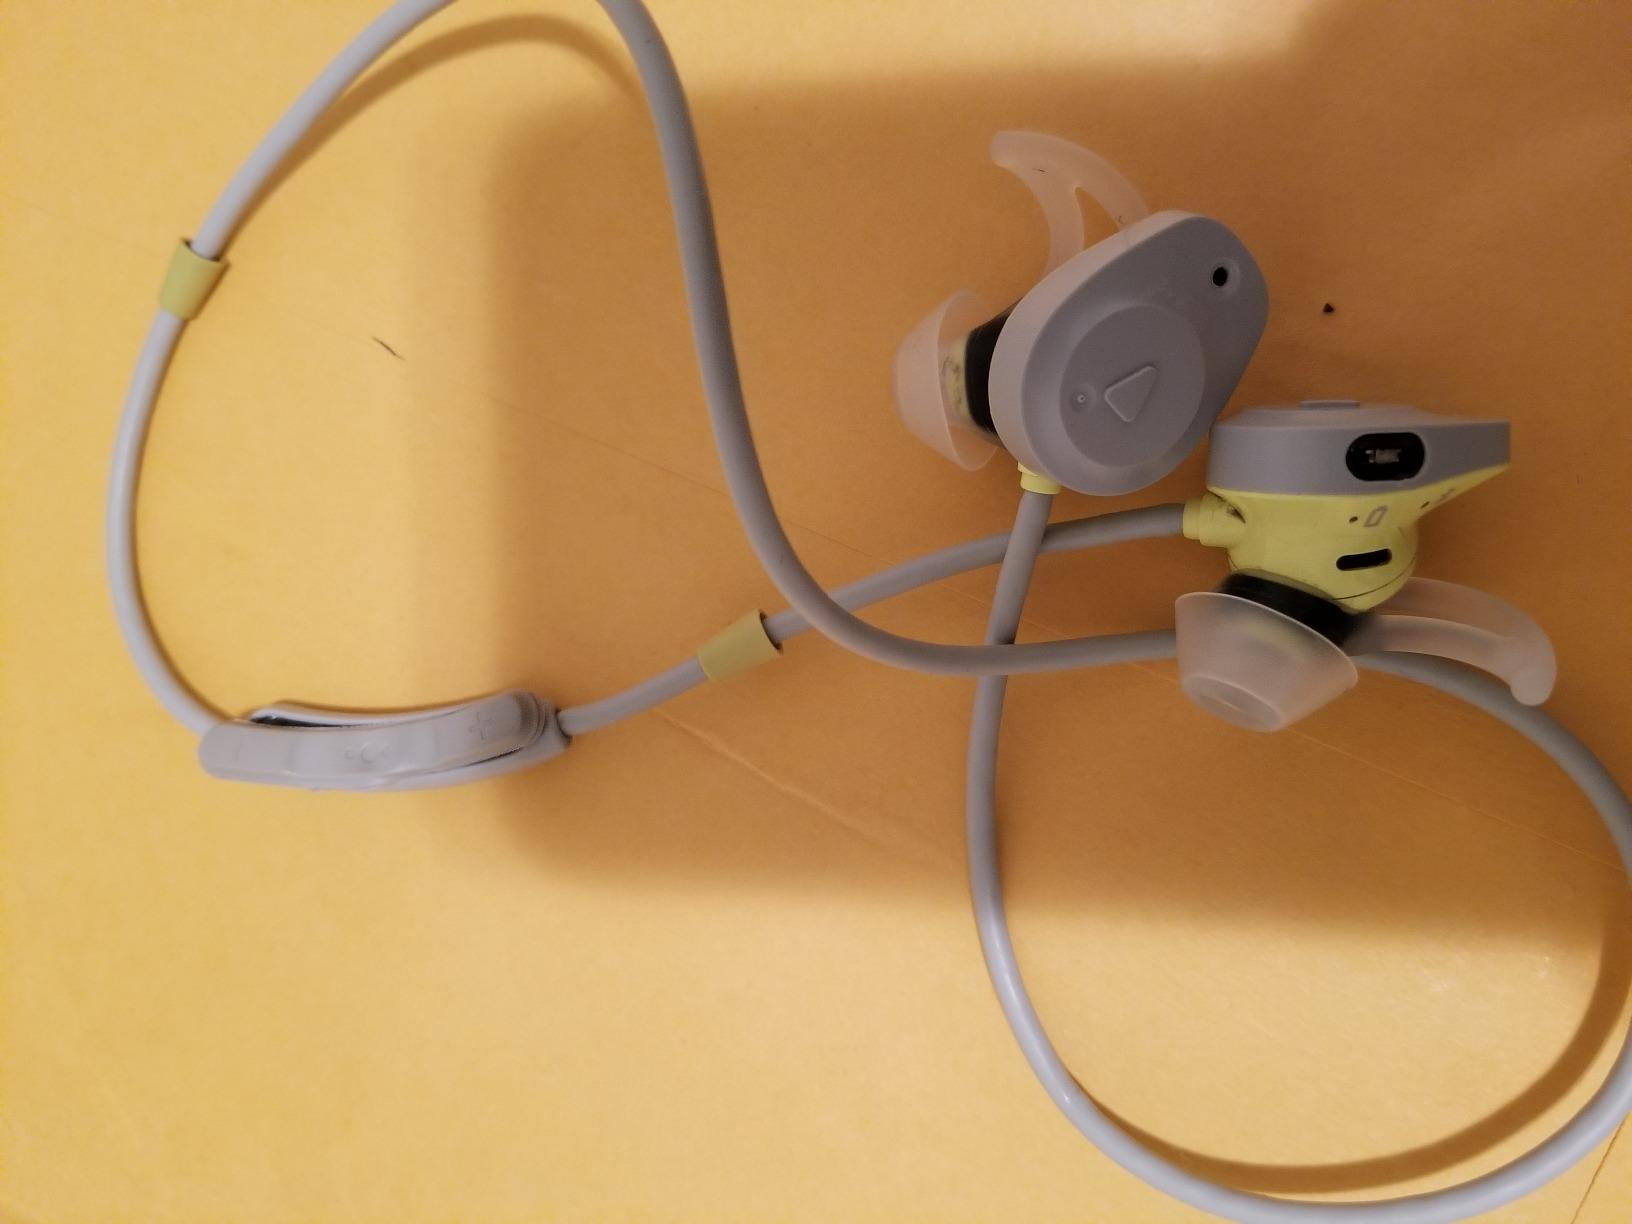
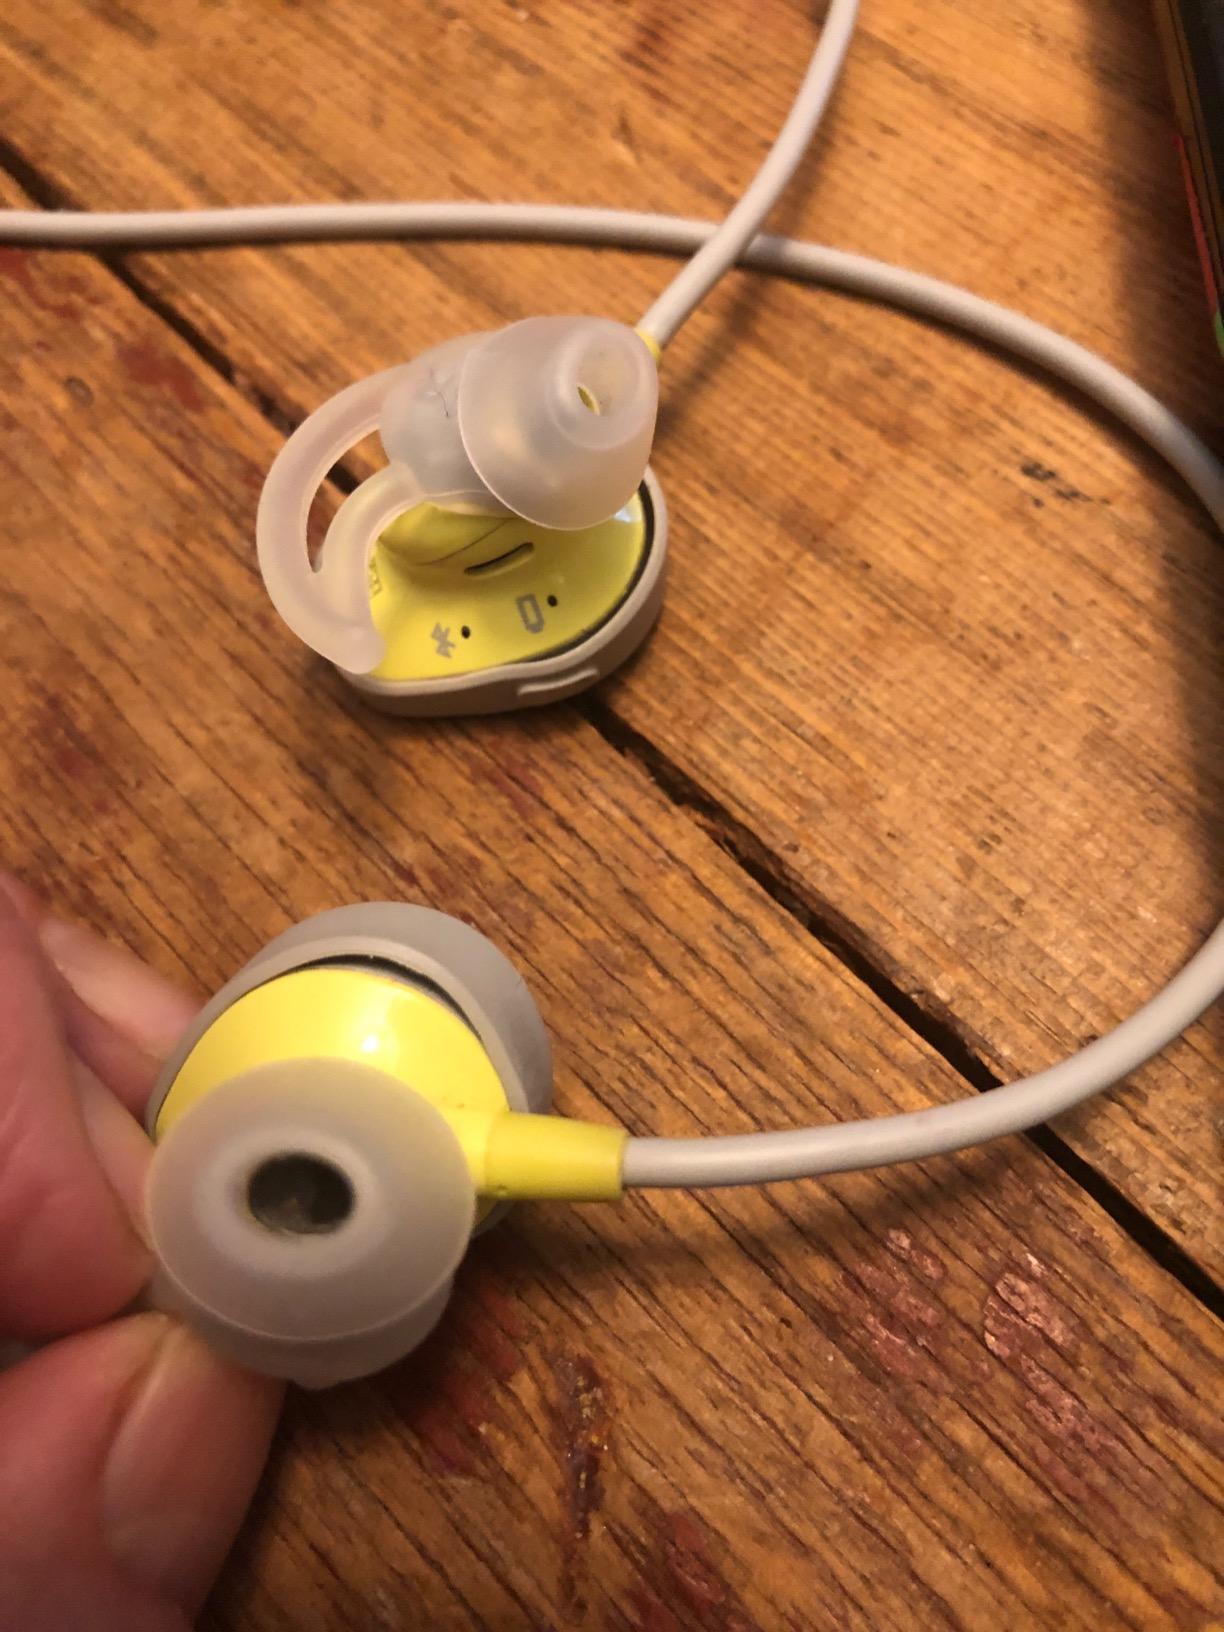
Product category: headphones
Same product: yes